Question: Please indicate a possible affordance area of bicycle that can be used for sitting
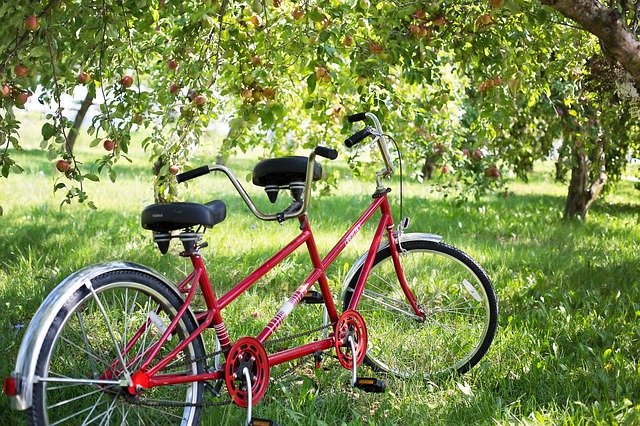
Answer: [138.5, 195.5, 229.5, 232.5]